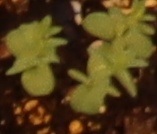
Label: Flax